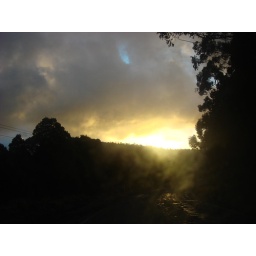
sunset over the mountain nd tree silhouettes